Sexual conflict

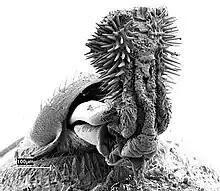
The penis of a "Callosobruchus analis" bean weevil. Some species of insect have evolved spiny penises, which damage the female reproductive tract. This has triggered an evolutionary arms race in which females use various techniques to resist being bred.

Bruchid beetle or bean weevil "Callosobruchus maculatus" males are known to express extra-genitalic traumatic insemination on females. The male Bruchid beetle's intromittent organ is described as having spines that are used to pierce the reproductive tract of the female.